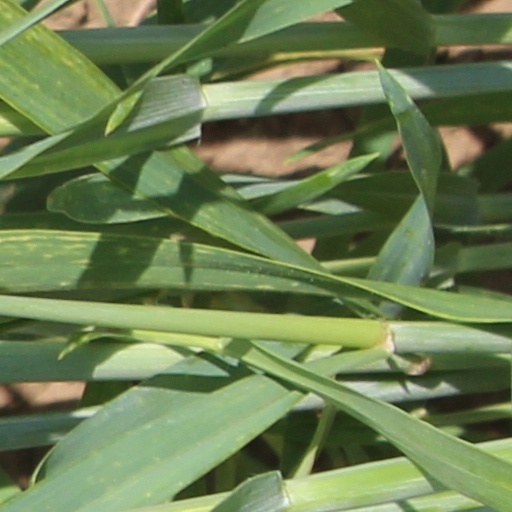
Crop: wheat